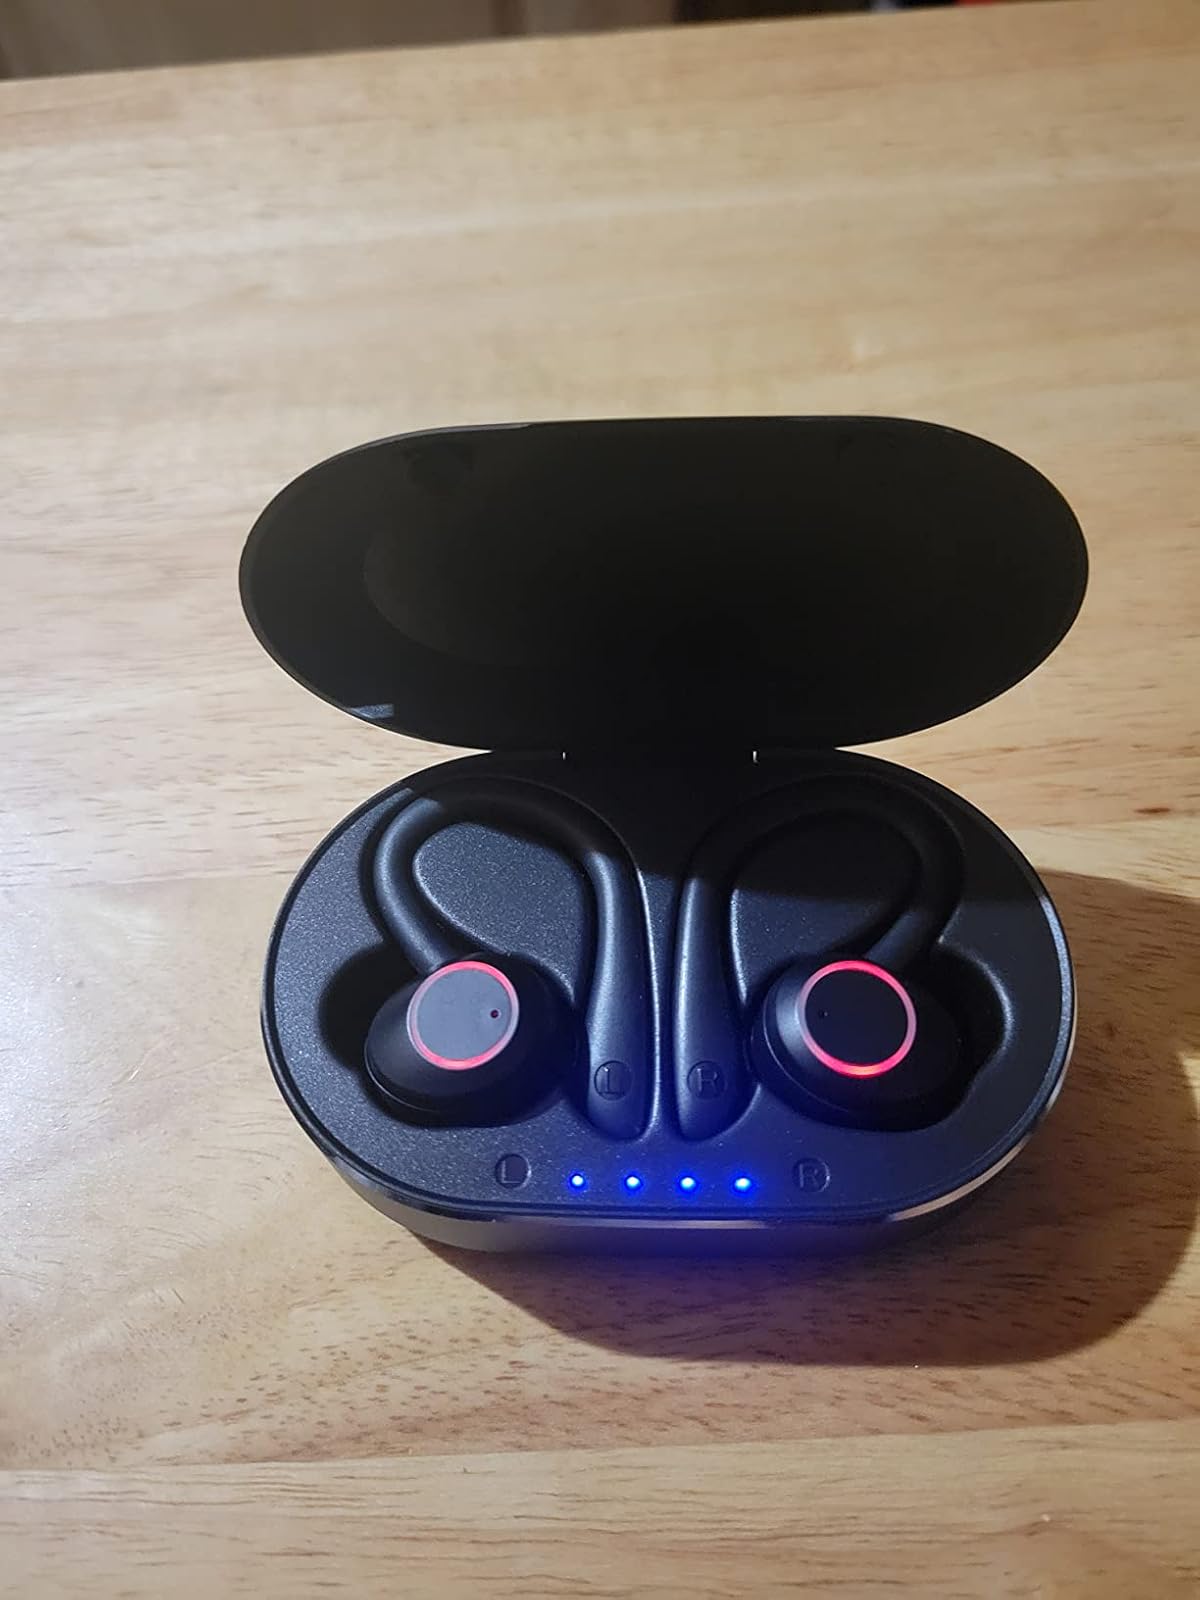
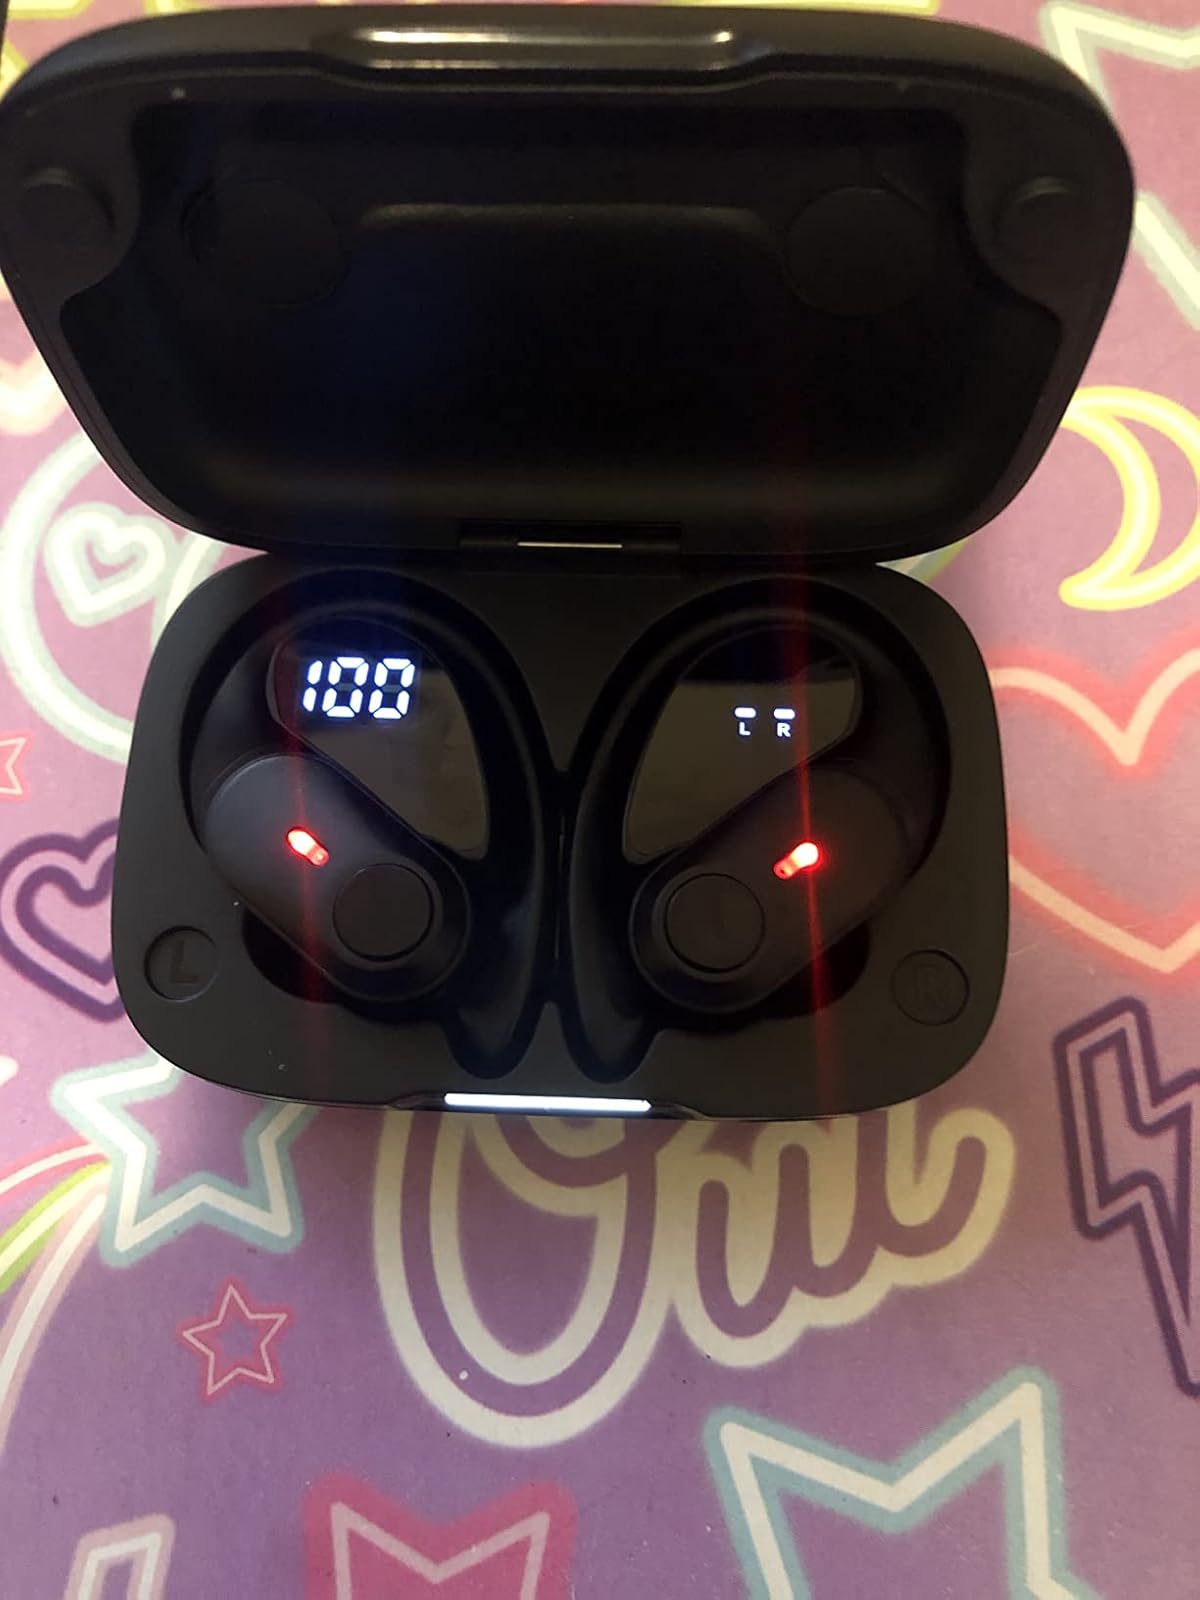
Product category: earbuds
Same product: no